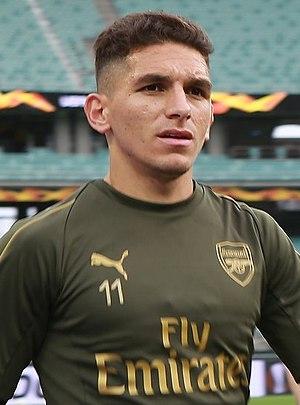
Lucas Sebastián Torreira Di Pascua, né le 11 février 1996 à Fray Bentos, est un footballeur international uruguayen, qui évolue au poste de milieu de terrain au sein du club de Arsenal FC.